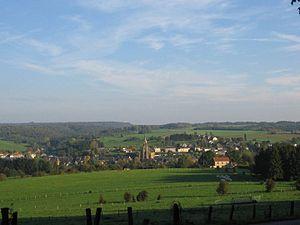
Vue d'Ethe
Ethe est une section de la ville belge de Virton située en Région wallonne dans la province de Luxembourg.